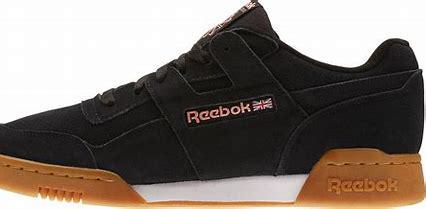
Brand: Reebok
Model: Workout Plus Mu